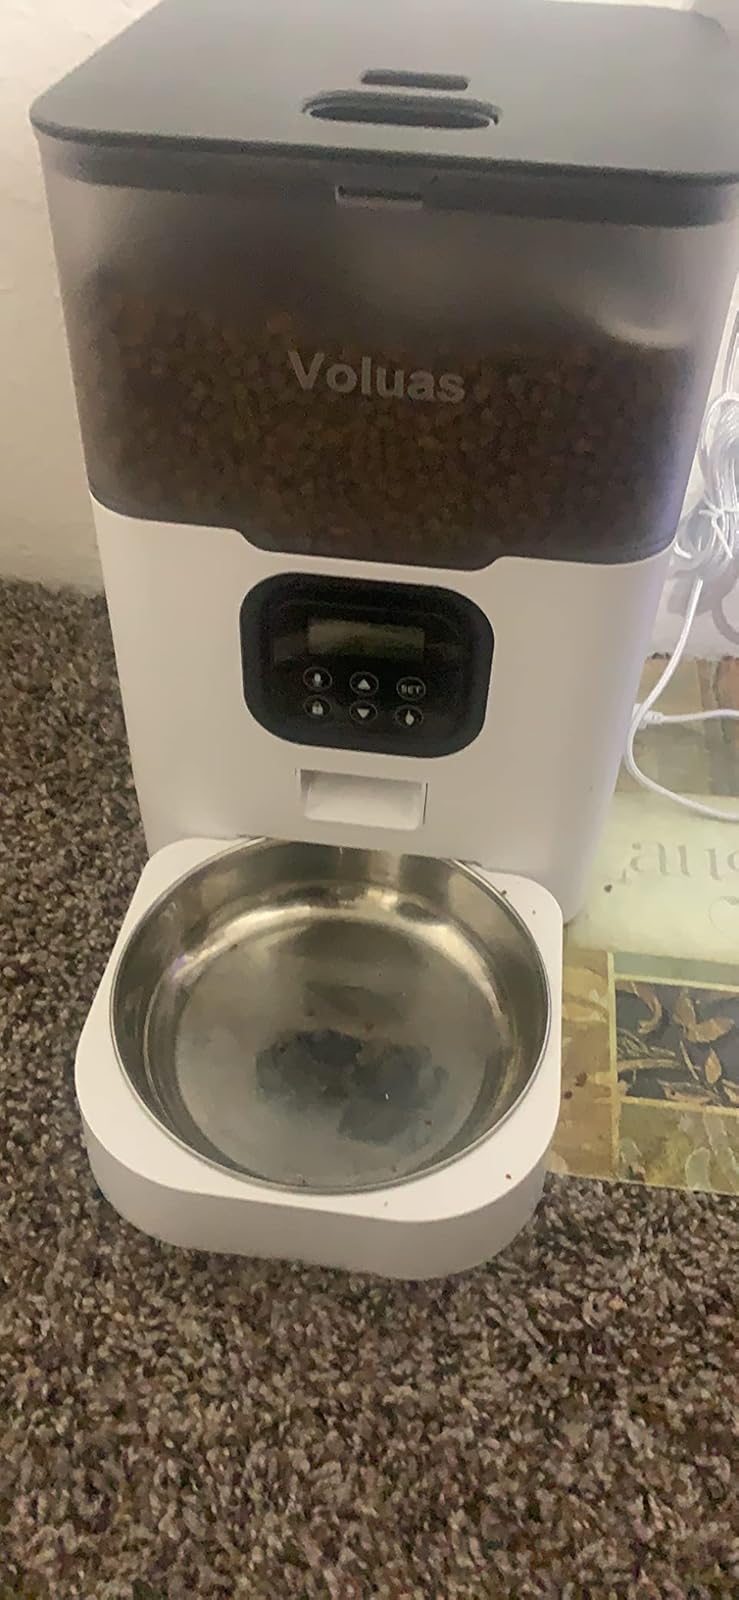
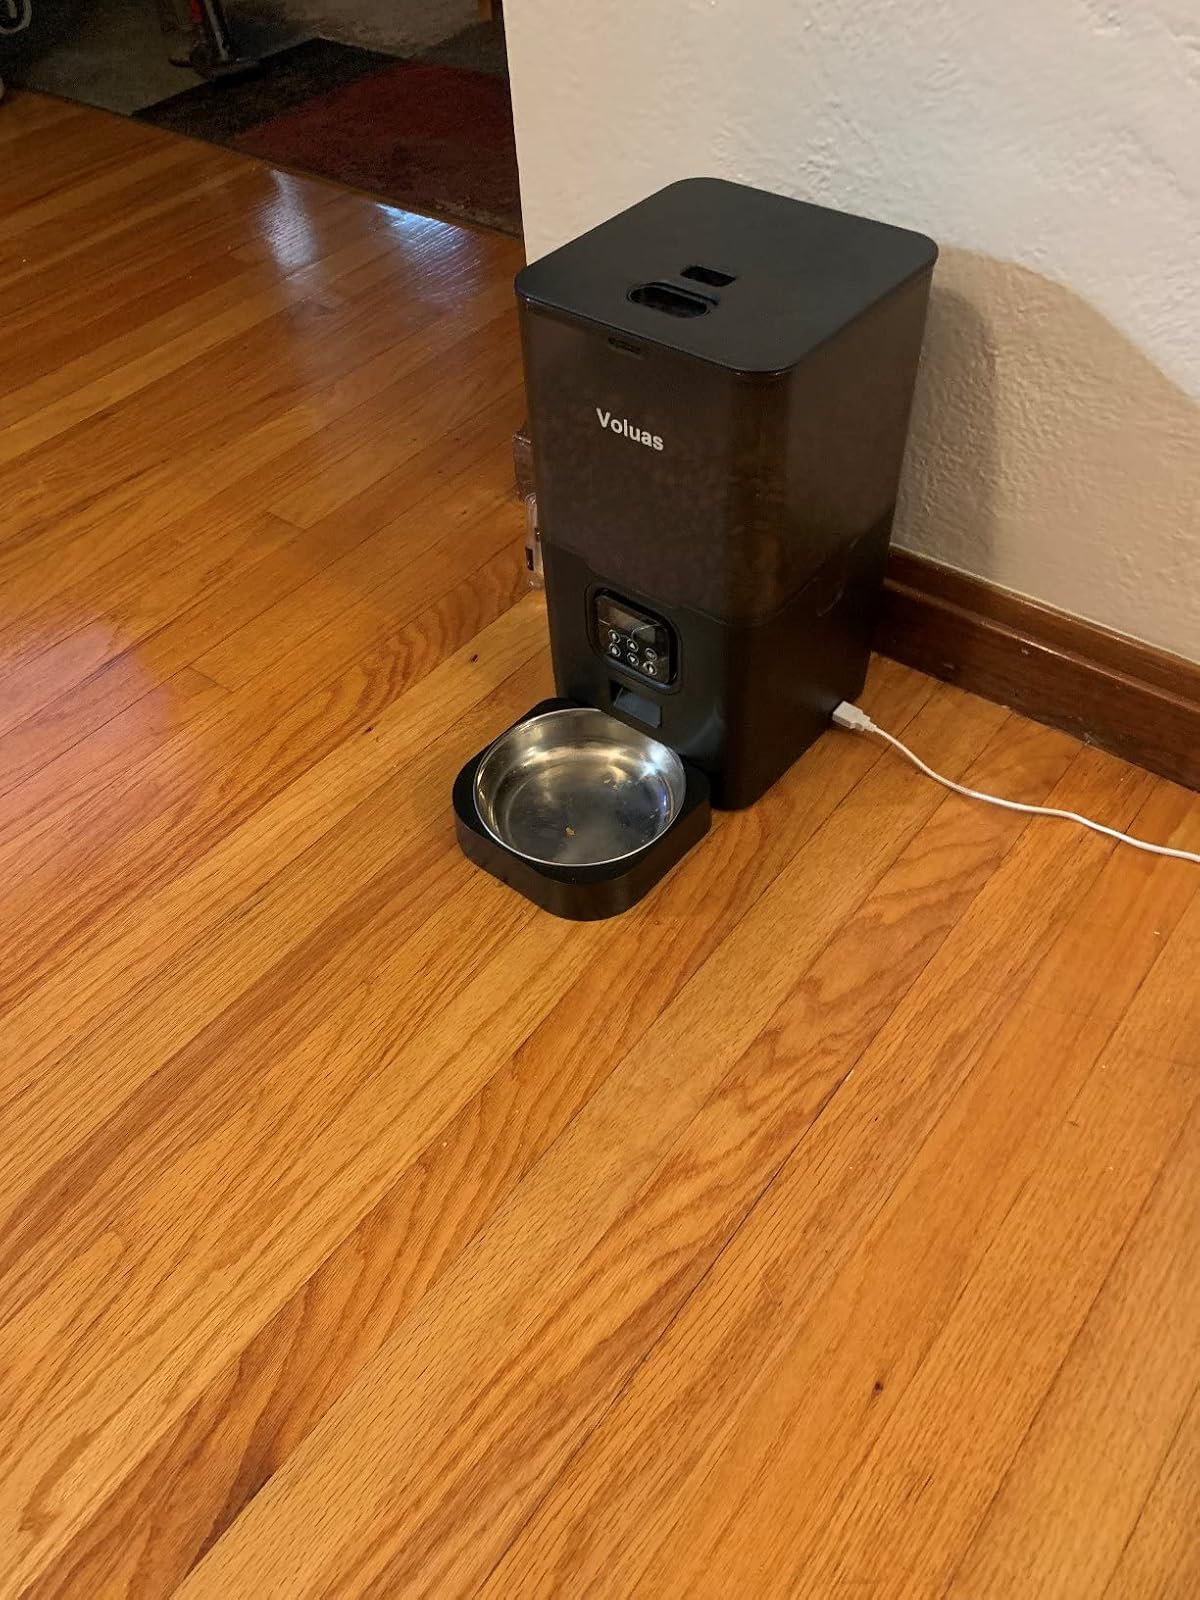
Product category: items_feeder
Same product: no